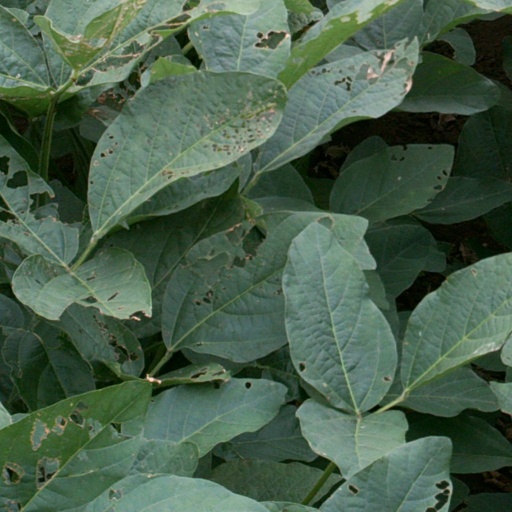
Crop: soybean